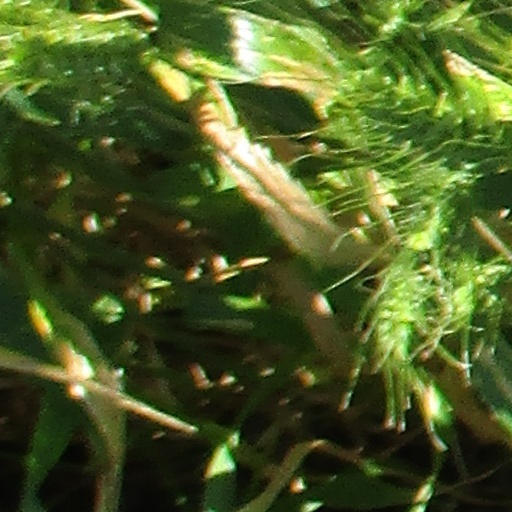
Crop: wheat